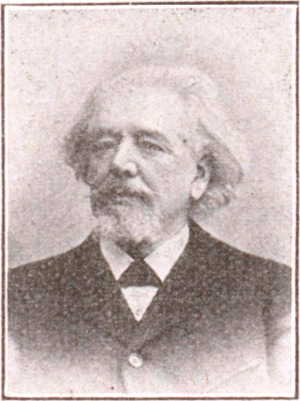
Antoine Paul Selmersheim, né le 23 juin 1840 à Langres, Haute-Marne et mort le 4 décembre 1916 à Paris, 31 rue de Moscou, 8ᵉ arrondissement, est un architecte diocésain français.
Le palais de justice de Rouen, ancien Échiquier de Normandie, est un édifice de la ville de Rouen, situé dans le département français de la Seine Maritime, en région Normandie. Il s'agit de l'un des monuments les plus emblématiques de la capitale normande.